Contact call

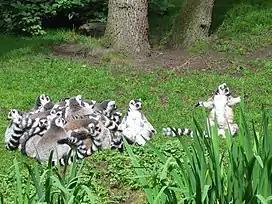
A troop of Ring-Tailed Lemurs

A ring-tailed lemur's contact call is used heavily to communicate and is classified on the level of excitement the lemur achieves in a situation. When low to moderately excited, the lemur moans; a "meow" is heard when the excitement is raised to a moderate level or when a situation will bring group togetherness. The loudest call occurs when a lemur is separated from its troop, and is recognizable by a distinct "wail."